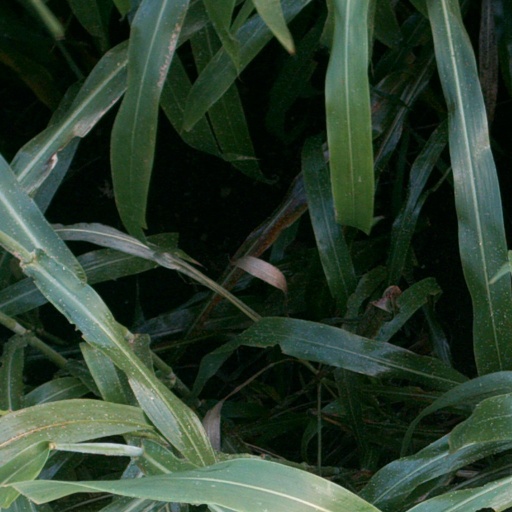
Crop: sorghum